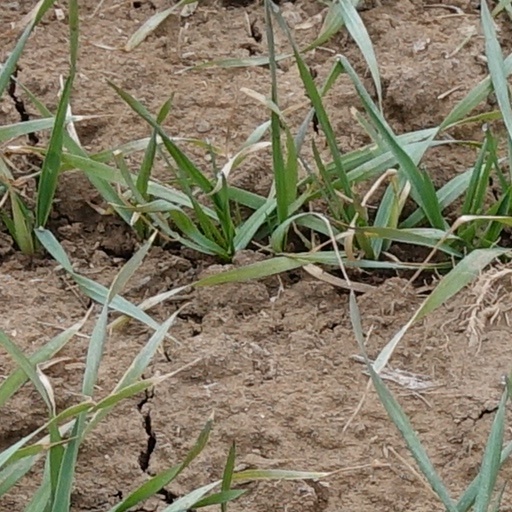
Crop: wheat